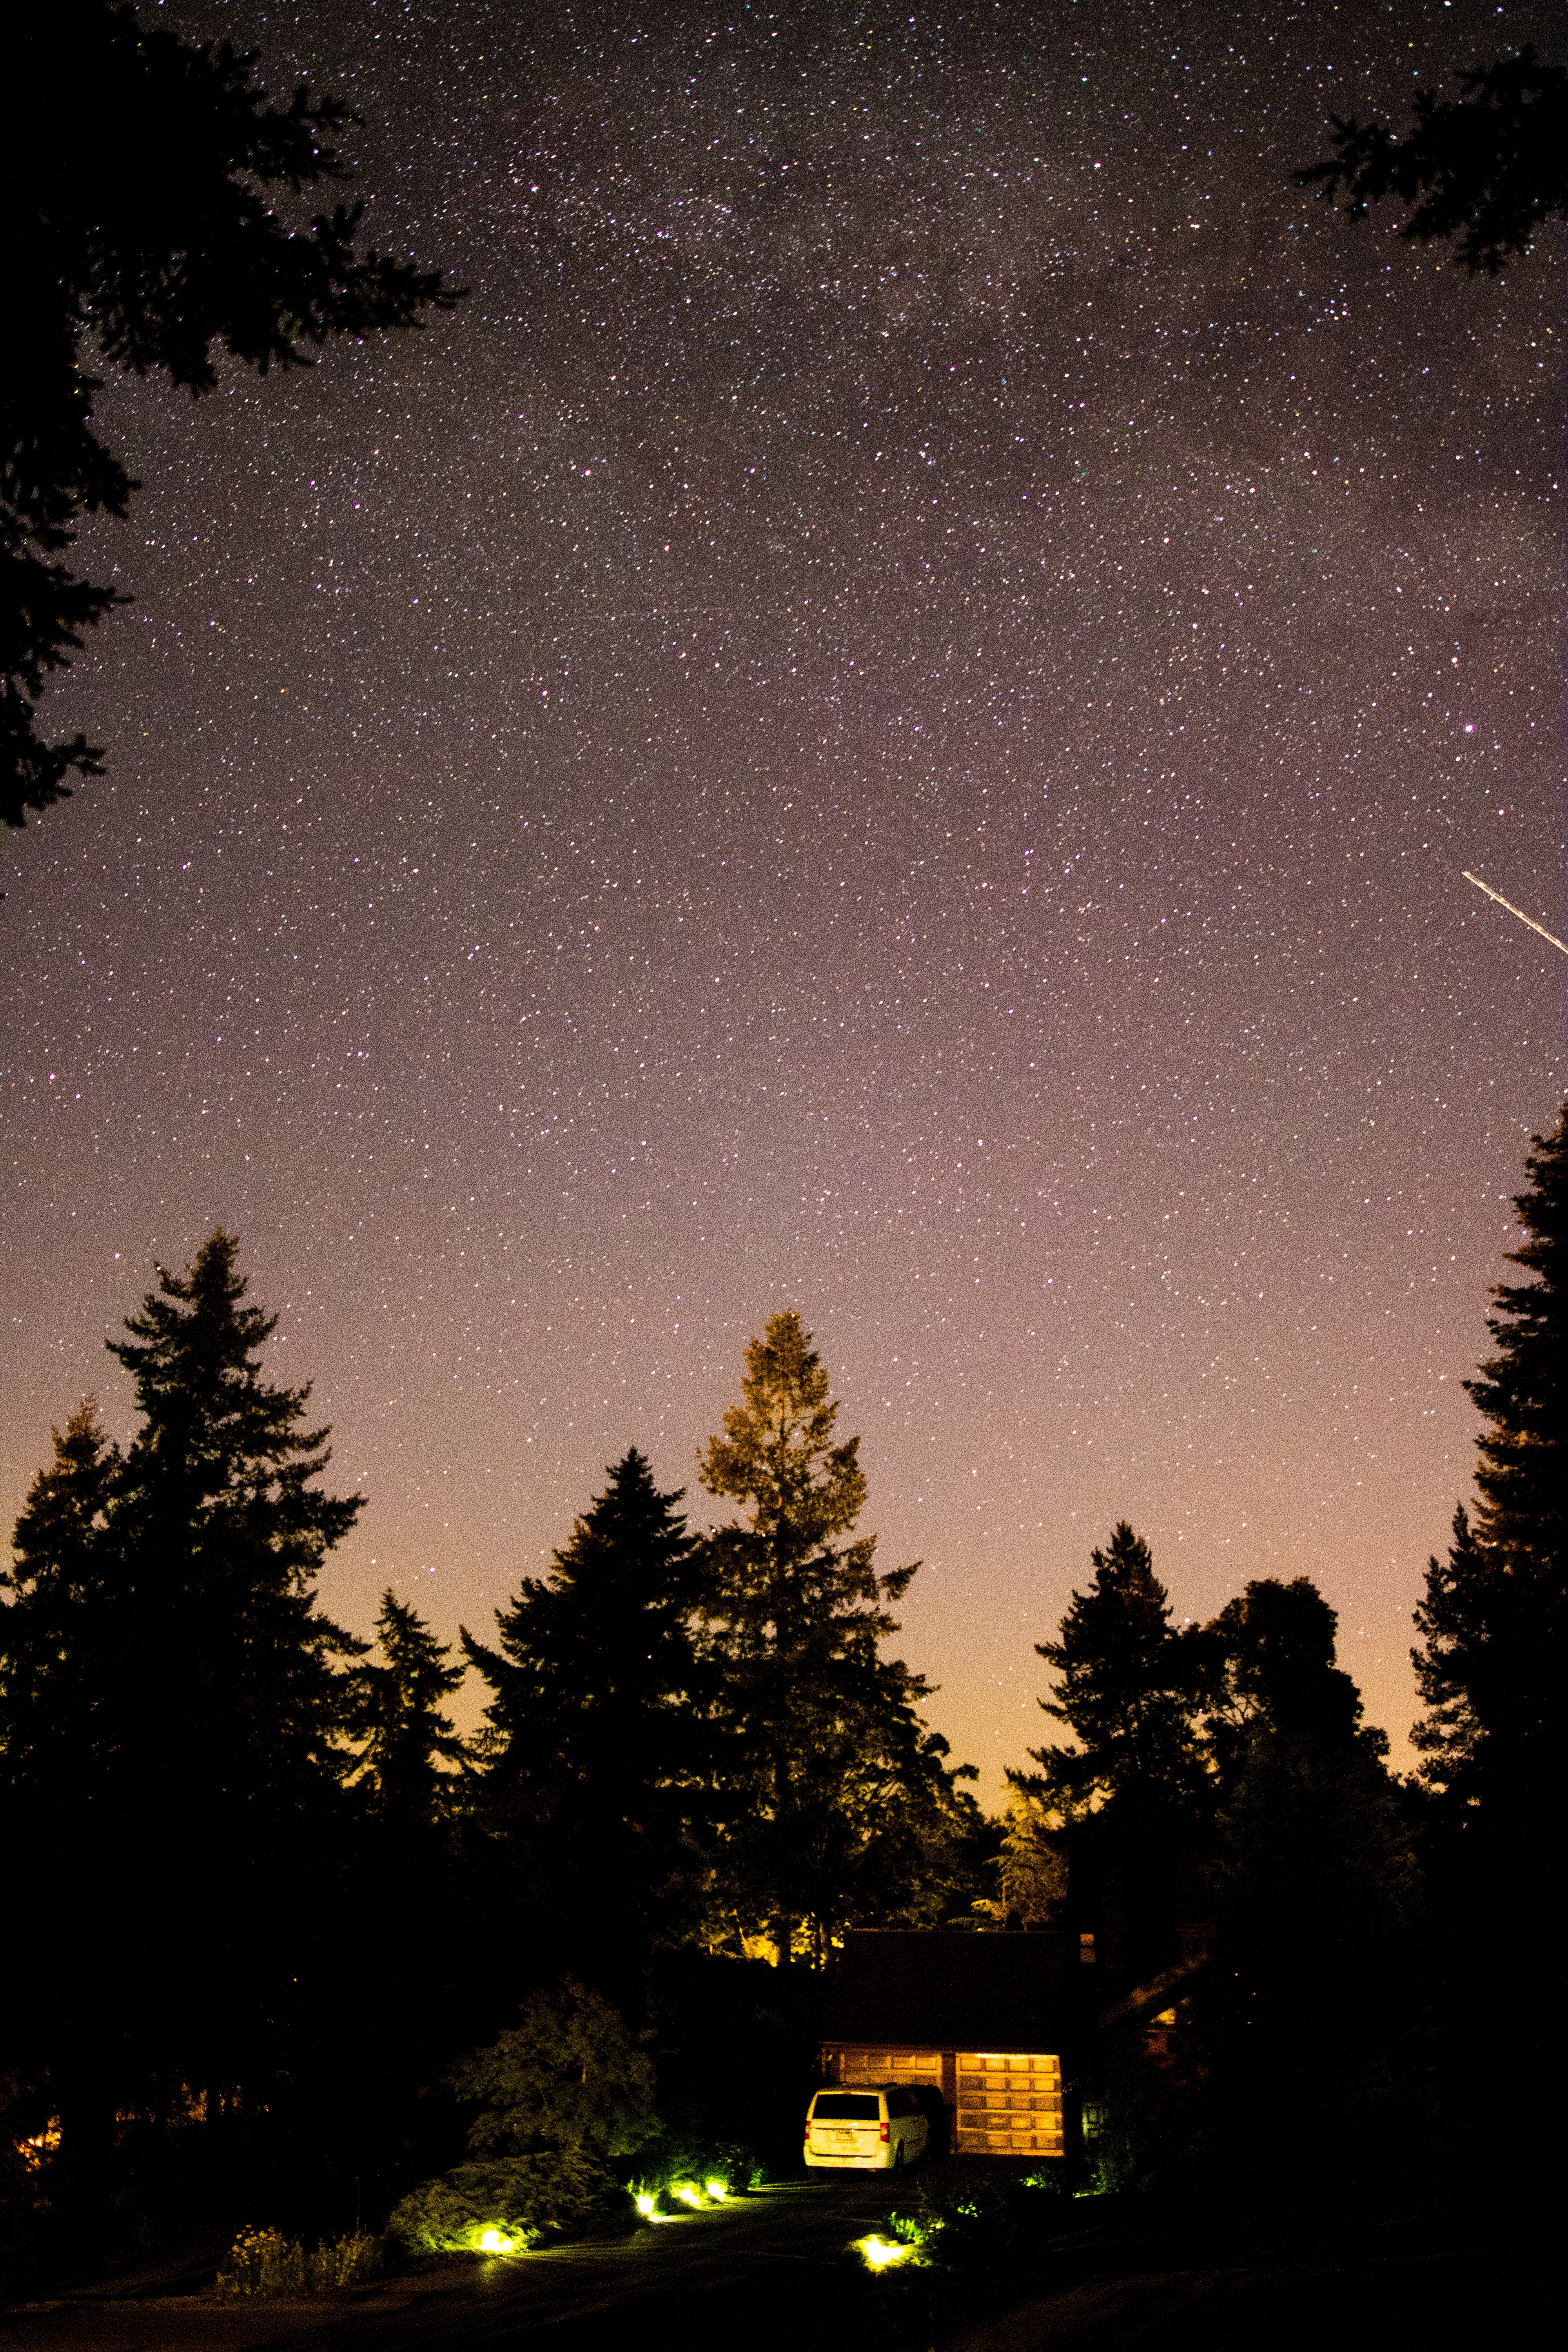
landscape, tree, nature, horizon, cloud, sky, night, star, milky way, dawn, atmosphere, dusk, evening, space, darkness, galaxy, lighting, outer space, science, astronomy, universe, midnight, phenomenon, astronomical object, atmosphere of earth, woody plant, computer wallpaper